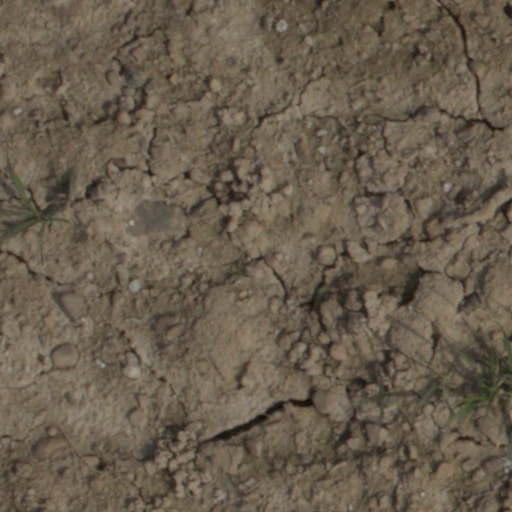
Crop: wheat